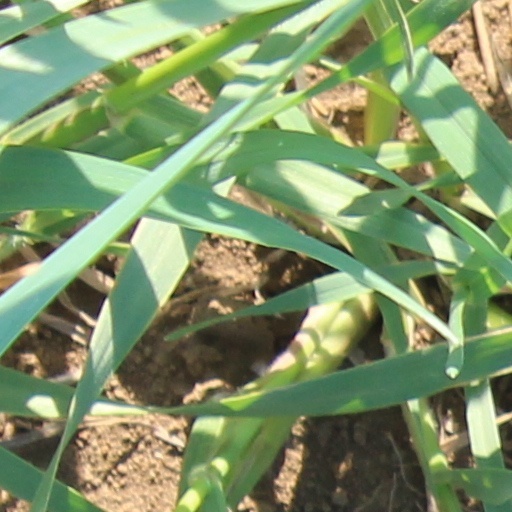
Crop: wheat